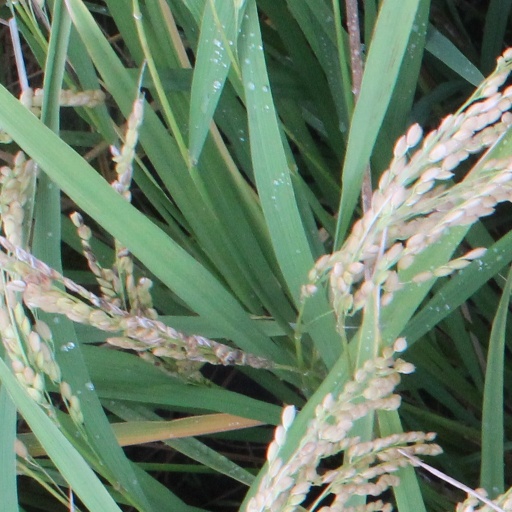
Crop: rice